Anti-periplanar

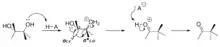
Figure 11: Mechanism of a pinacol rearrangement. The C–C bonding orbital is aligned with the C–O anti-bonding orbital, which facilitates the methyl shift. H–A is a generic acid.

In the pinacol rearrangement, a methyl group is found anti-periplanar to an activated alcohol functional group. This places the σ orbital of the methyl group parallel with the σ* orbital of the activated alcohol. Before the activated alcohol leaves as HO the methyl bonding orbital donates into the C–O antibonding orbital, weakening both bonds. This hyperconjugation facilitates the 1,2-methyl shift that occurs to remove water. See Figure 11 for the mechanism.